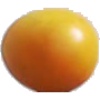
Label: Cherry Wax Yellow 1